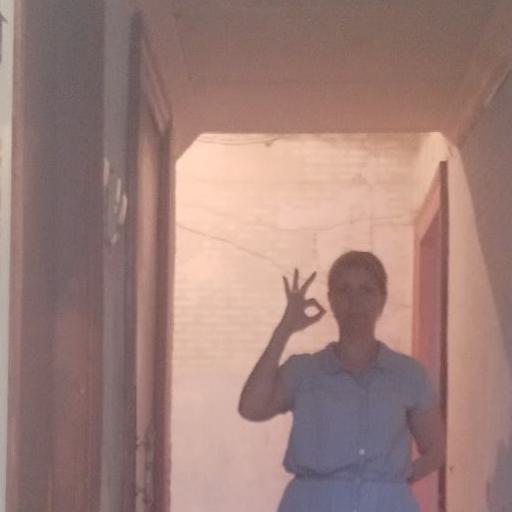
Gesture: ok